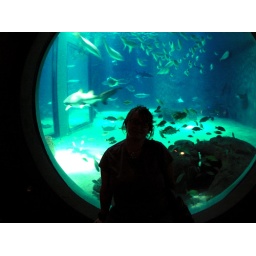
Cyndi is sitting in a dome window in the Gulf of Mexico exhibit at the Aquarium of the Americas in New Orleans, LA.